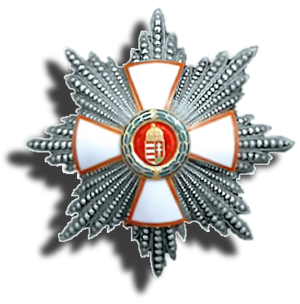
Hugo Victor Österman est né le 5 septembre 1892 à Helsinki mort le 17 février 1975 et était général durant la Première Guerre mondiale pendant laquelle il était commandant dans l'Armée finlandaise de 1933 à 1939.
L'ordre du Mérite hongrois est un ordre honorifique hongrois. Il est le 2ᵉ ordre de Hongrie le plus important après l'ordre de Saint-Étienne de Hongrie.